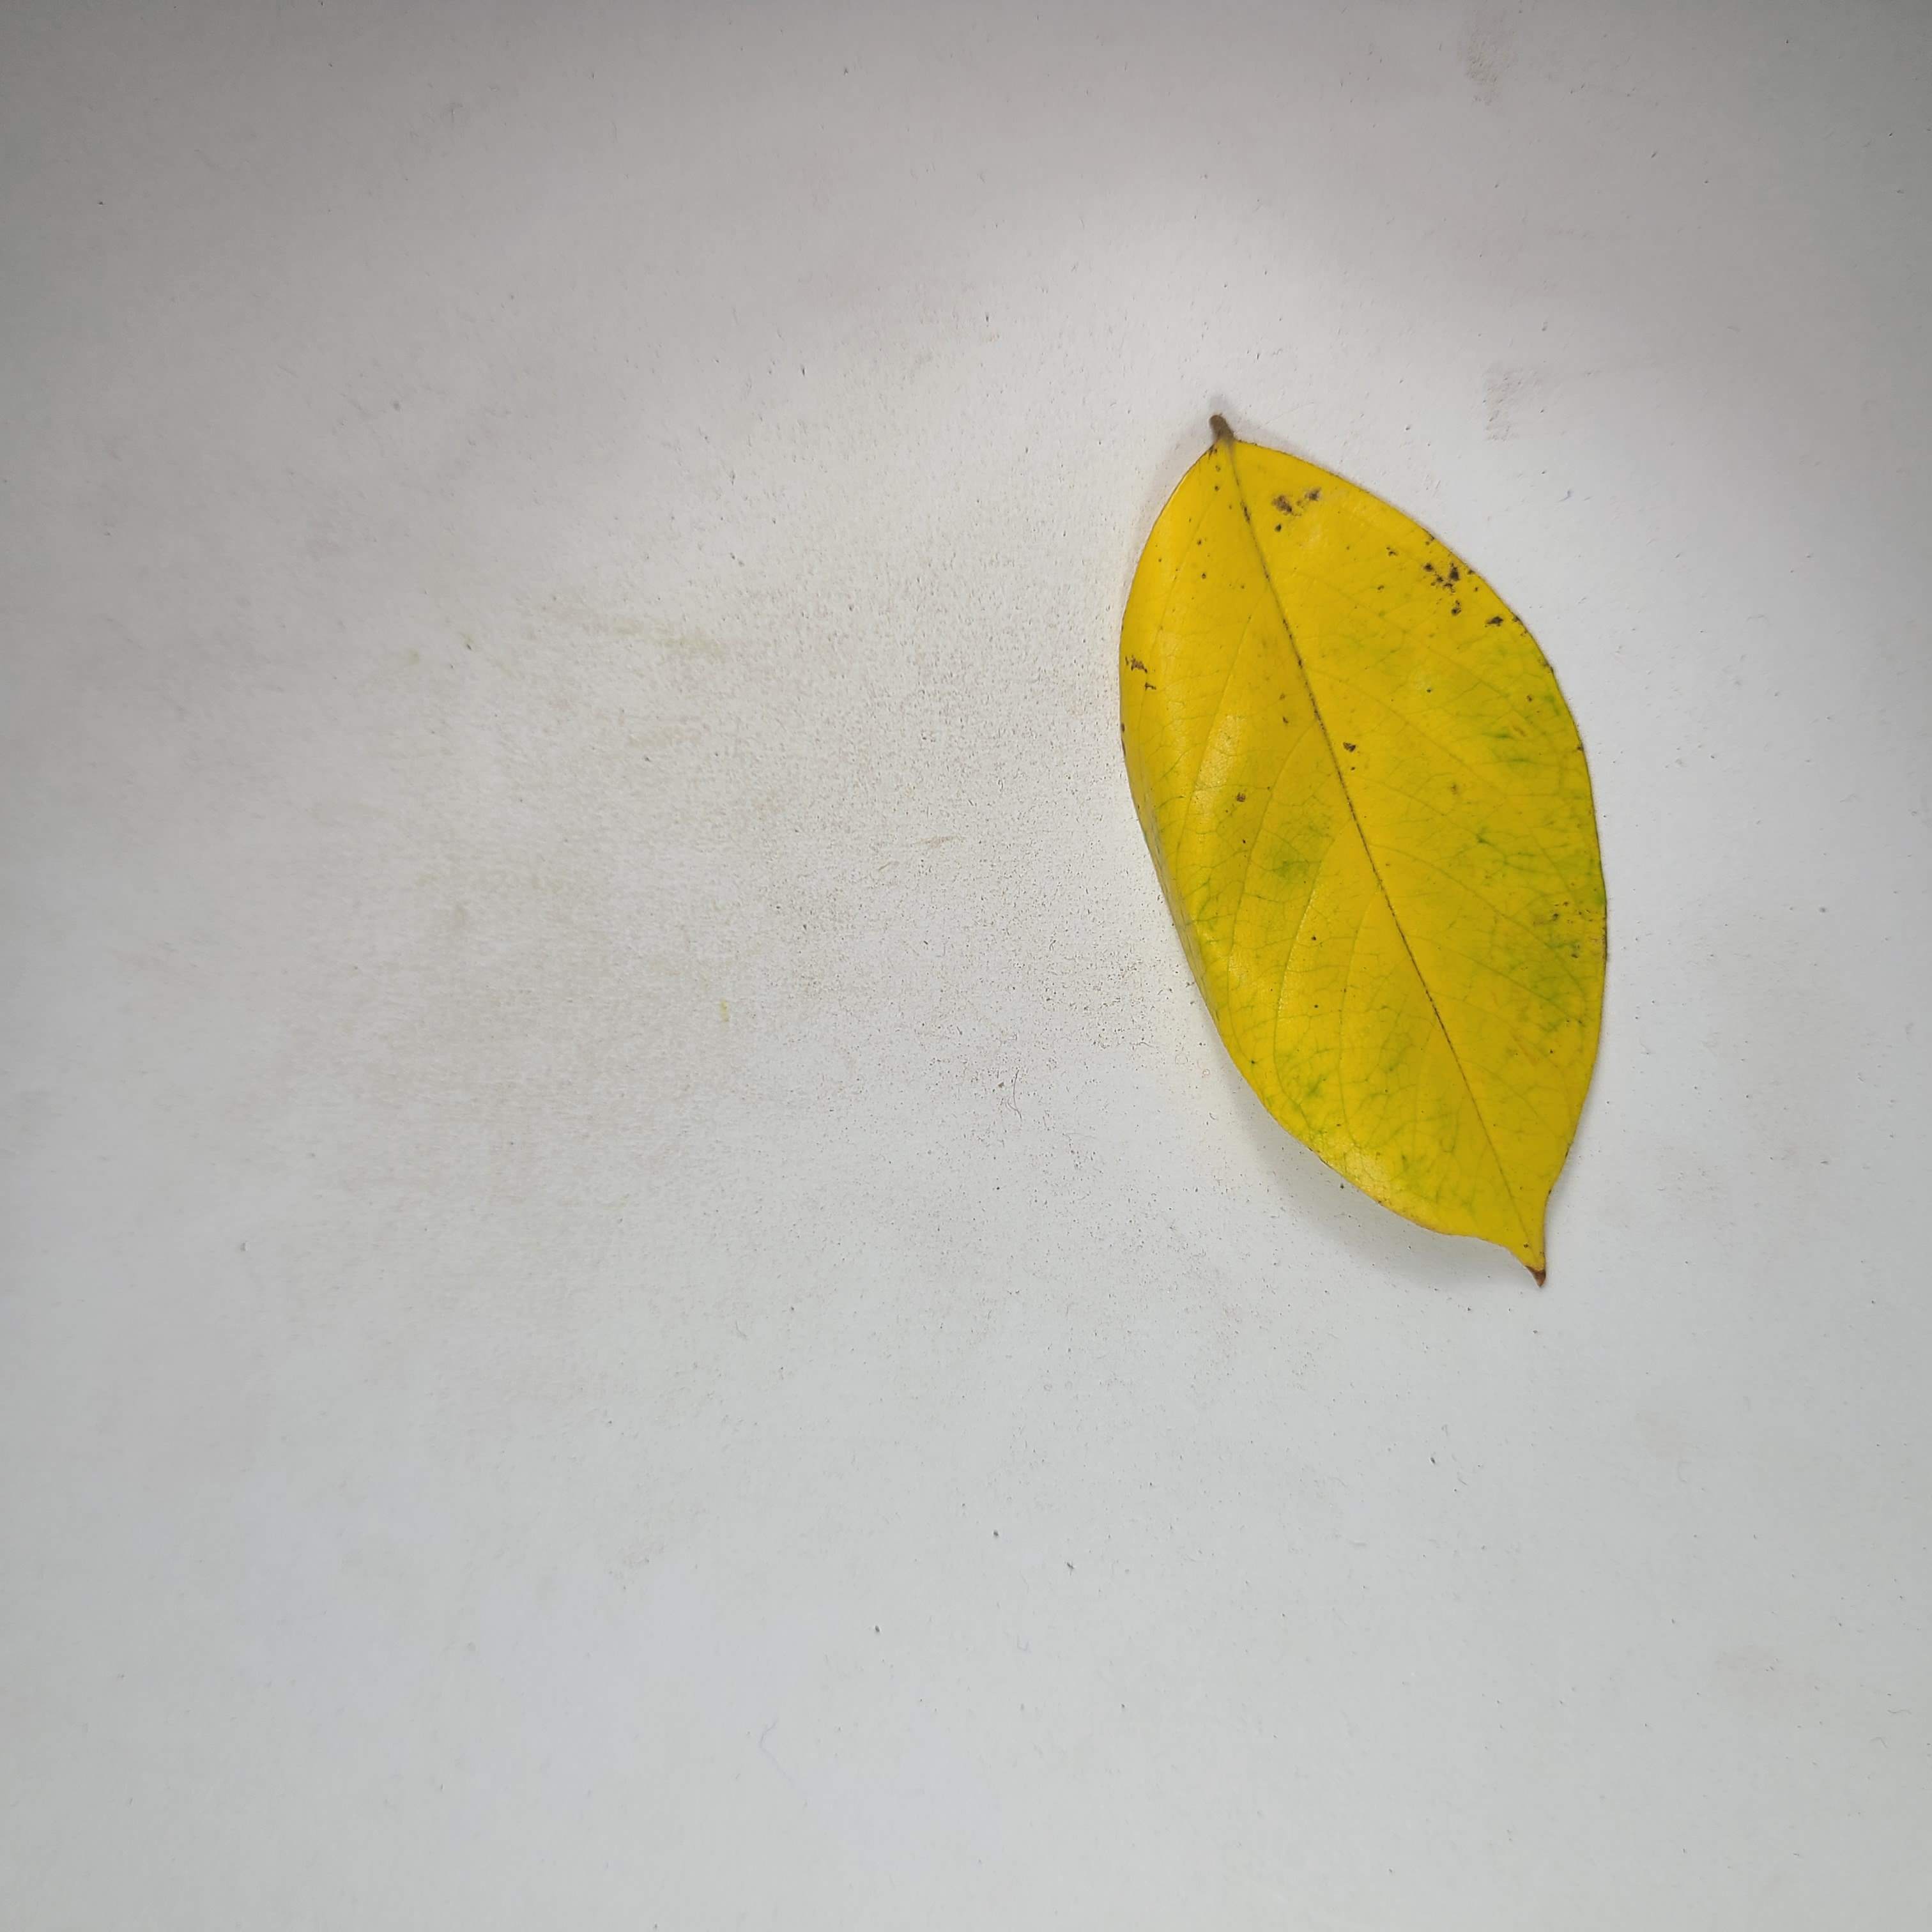
Label: Yellow Leaves